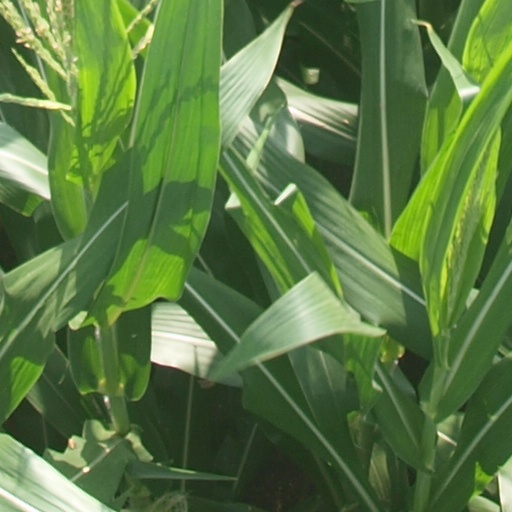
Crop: maize; corn